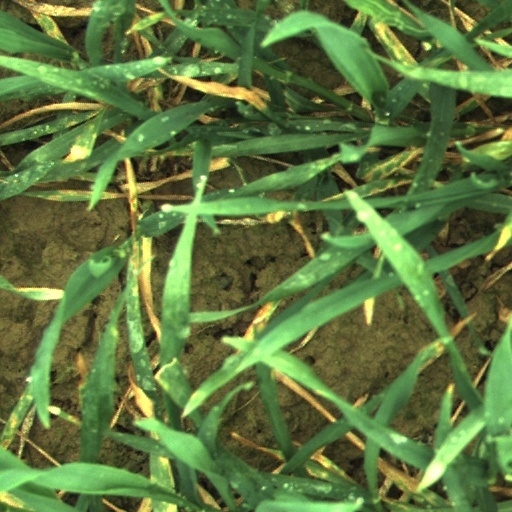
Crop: wheat